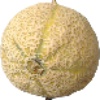
Label: Cantaloupe 2